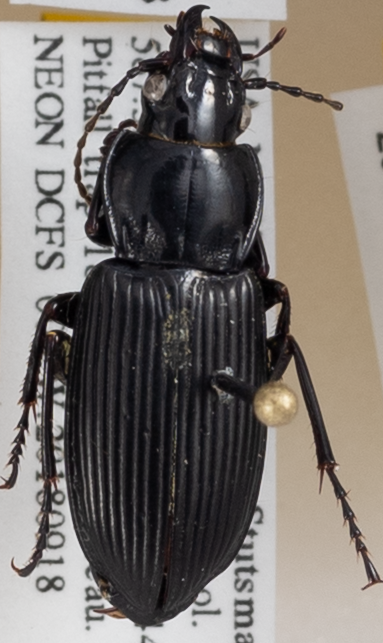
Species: Pterostichus melanarius melanarius
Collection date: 2018-09-18
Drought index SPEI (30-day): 0.188
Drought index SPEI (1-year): -0.186
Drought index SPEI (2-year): -0.524